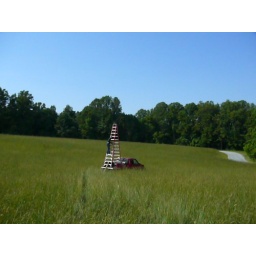
TriState Volunteers- Photo session... Out standing in our field